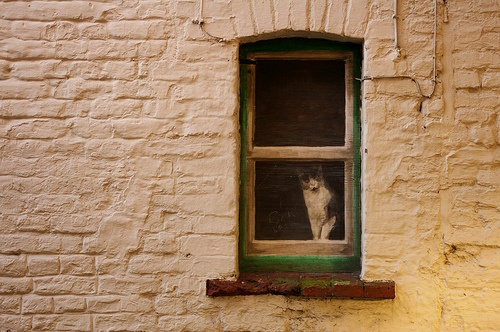
A cat that is looking out a window.
A cat sitting behind a window on the side of a building.
A cat sitting on the seal of a window of a white brick building.
A cat looking out a window with green trim.
A cat is looking out the green painted window.